Althea Gibson

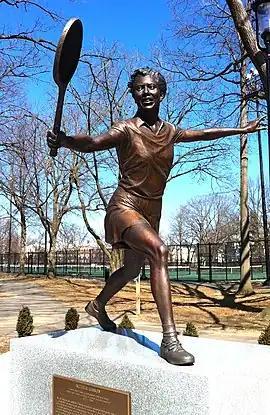
Statue of Gibson by Thomas Jay Warren in Newark, New Jersey, near the courts (in background) on which she ran clinics for young players in her later years.

It was 15 years until another non-White woman—Evonne Goolagong, (an Australian indigenous player), won a Grand Slam championship in 1971; and 43 years until another African-American woman, Serena Williams, won the first of her six US Opens in 1999, not long after faxing a letter and list of questions to Gibson. Serena's sister Venus then won back-to-back titles at Wimbledon and the US Open in 2000 and 2001, repeating Gibson's accomplishment of 1957 and 1958.